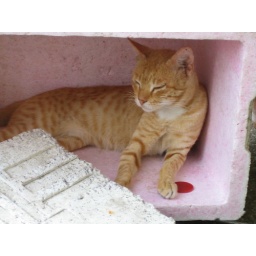
the cat in the (ice) box 2